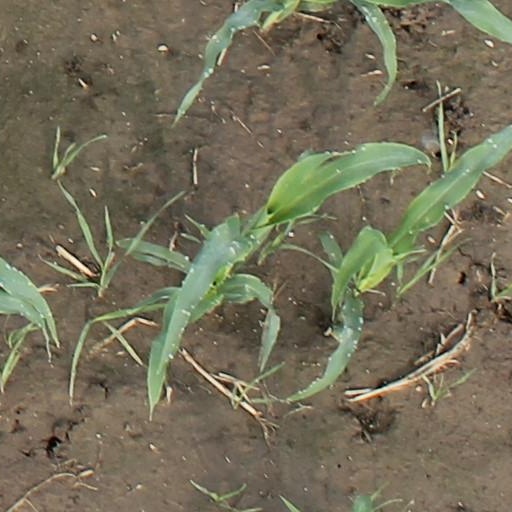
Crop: maize; corn